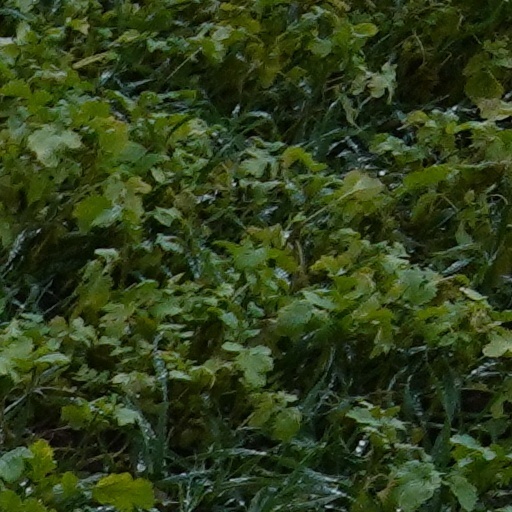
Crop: wheat